Kilingili

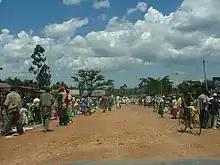
Kilingili on "Market Day"

Kilingili currently has one health center. Kilingili Health Center is staffed with one doctor, who is assisted by several nurse practitioners, nurse aides, and an RN.